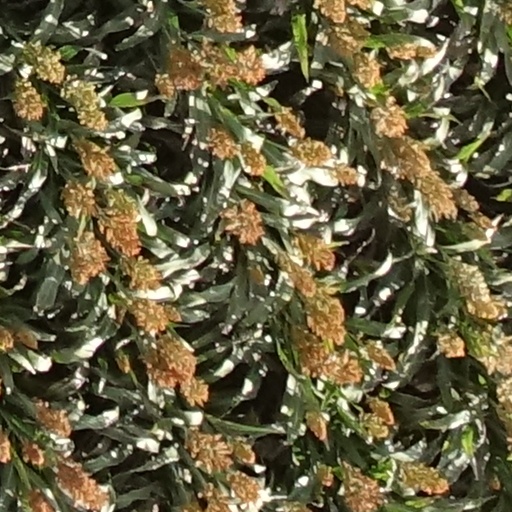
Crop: sorghum